If Americans Knew

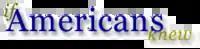
"If Americans Knew" logo

If Americans Knew is a nonprofit organization based in Riverside County in Southern California that focuses on the Israeli–Palestinian conflict and the foreign policy of the United States regarding the Middle East, offering analysis of American media coverage of these issues. The group's website declares its aim is to provide "what every American needs to know about Israel/Palestine." The site is critical of U.S. financial and military support of Israel. It has accused "The New York Times" and other mainstream news organizations of being biased in favour of Israel.